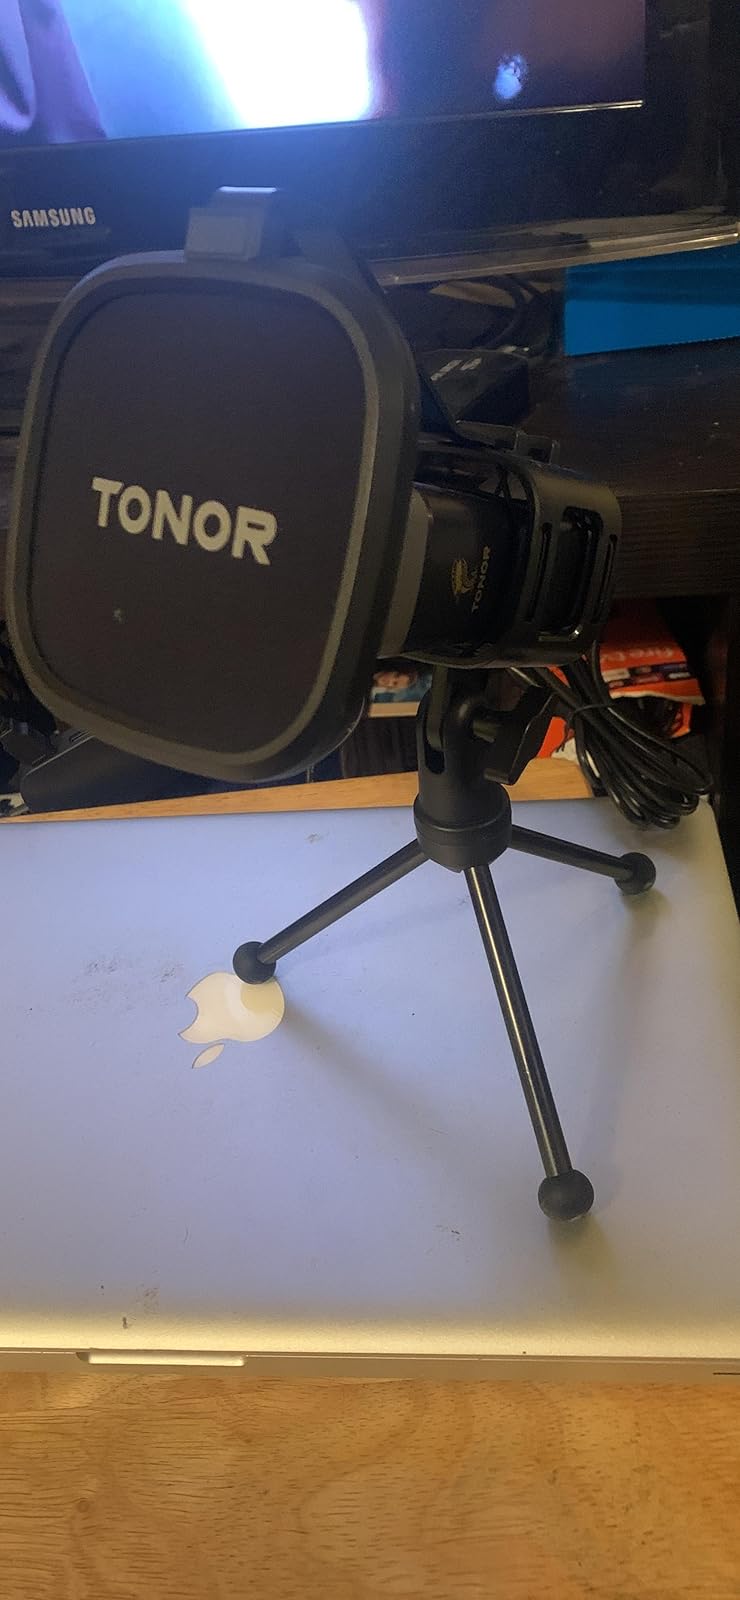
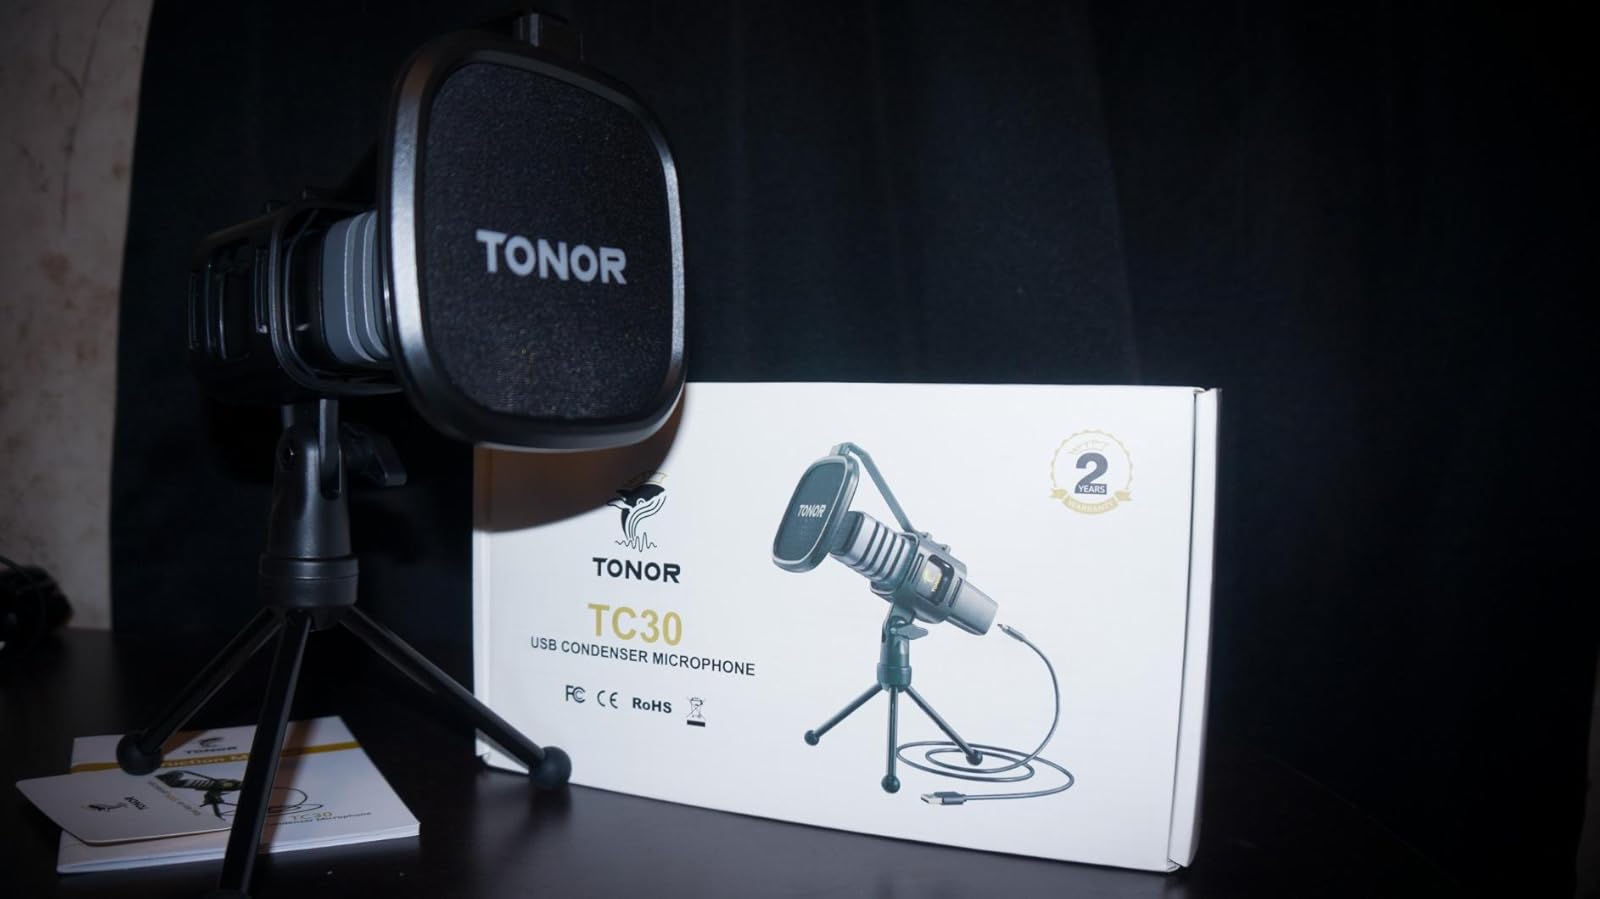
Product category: microphone
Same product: yes